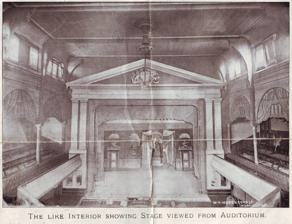
Building: Workington Opera House
Country: United Kingdom
Year built: 1888
Theatre in Workington, Cumbria, England The Workington Opera House - Pre 1927. The Workington Opera House , or The Opera as it was known, is a purpose built theatre located in Workington , Cumbria , England . Originally built as the Queen’s Jubilee Hall & Opera House it was gutted by fire in 1927 and rebuilt with a fine wide auditorium , and Ornamental ceiling with seating for 1200. The theatre has good sightlines and a large stage and currently sits empty after its former use as a bingo hall ended in 2004. History The Workington Opera House - 2010. The theatre was designed by T. L. Banks & Townsend and had a small auditorium with two balconies accommodating 1,130 people. The theatre was also equipped with a small stage with a proscenium width of 11 metres, a depth of 9.14 metres and a grid height of 14 metres. An orchestra pit for 16 musicians was also included. Other names: Queen's Jubilee Hall Dates: Opened 1888. Date of first use not known. 1888 - Design/Construction: T.L. Banks & Townsend - Architect 1897-1900 - Alteration: reconstructed after explosion ( architect unknown) 1927-1930 - Alteration: reconstructed after fire (architect unknown) 1963-1970 - Alteration: façade rebuilt (architect unknown) Current owners Graves (Cumberland) Ltd currently own the building and have planning permission for 5 years to replace the theatre with retail and residential units. Graves own many different assets across Cumbria including cinemas, bingo halls and in the past they owned and ran a number of theatres. SAVE Workington Opera House logo. The future of the theatre The Workington Opera House is now under threat of demolition to be replaced with retail units and flats . The Save Workington Opera House group are fighting to have this building made available to the town of Workington as a working civic theatre that the community can be proud of. Specifications Capacities: Original: 1,330 After 1950: 1,219 Listings: Grade not listed Stage type: Proscenium Dimensions Stage dimensions: Depth: 9.14m Proscenium width: 11m Height to grid: 14m Orchestra pit : Original, for 16 musicians References